Doda (singer)

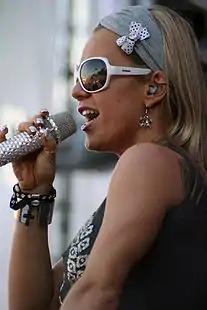
Doda in 2007

Doda was born to father Paweł Rabczewski, a weightlifter, and mother Wanda, a civil servant. She has a nine-year-older half-brother Rafał with the same mother. He was her road manager. She also has a twelve-year-older half-brother Grzegorz and sixteen-year-younger half-sister Paulina with the same father.